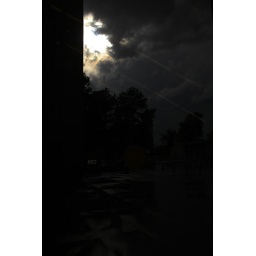
waiting in the glass box entrance for the lightning to stop